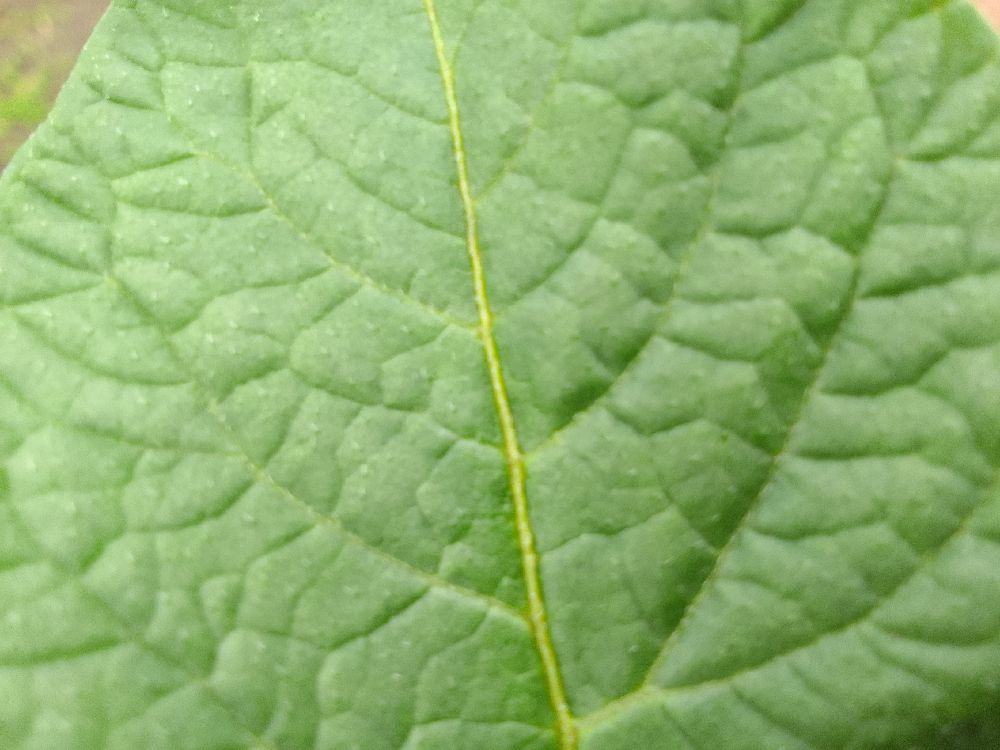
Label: Healthy